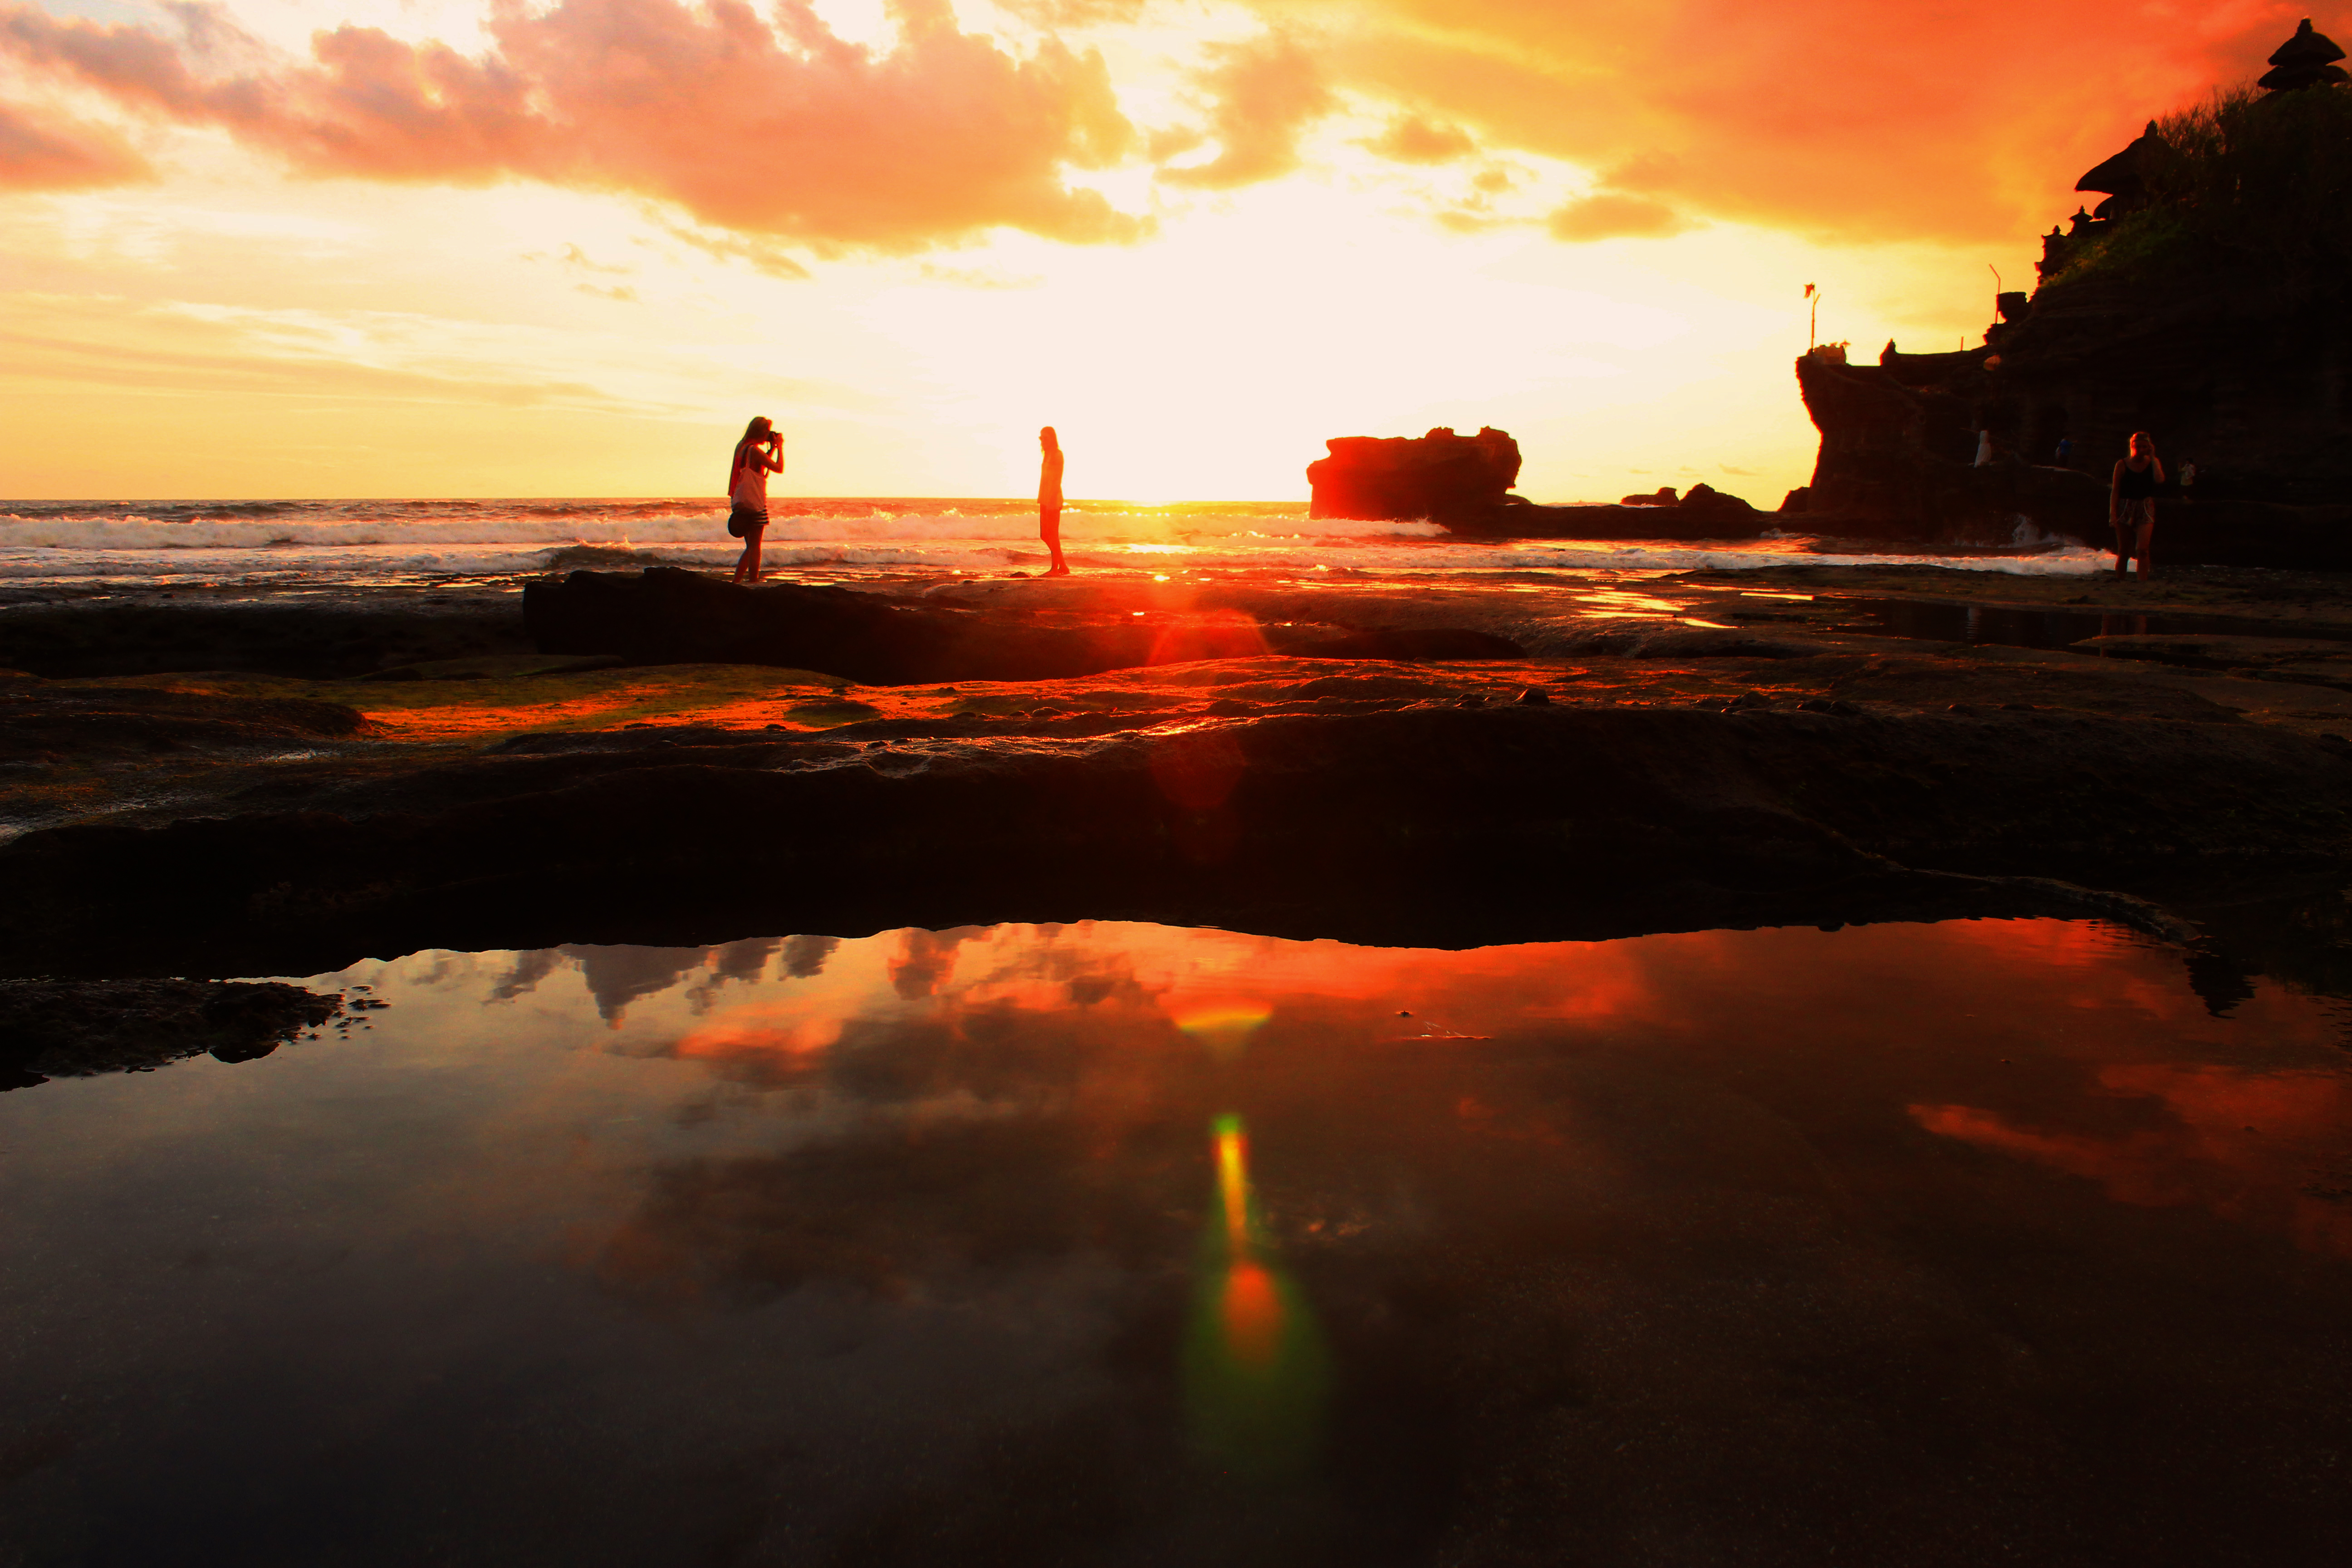
beach, sea, coast, water, nature, ocean, horizon, cloud, people, sky, sun, sunrise, sunset, sunlight, morning, shore, wave, dawn, dusk, evening, reflection, clouds, afterglow, wind wave